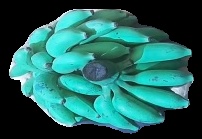
Variety: elakki-bale
Grade: grade3